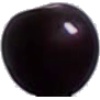
Label: cherry_wax_black